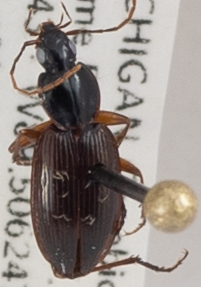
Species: Agonum gratiosum
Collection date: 2019-10-03
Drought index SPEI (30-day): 0.88
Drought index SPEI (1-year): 2.09
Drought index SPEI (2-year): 2.09